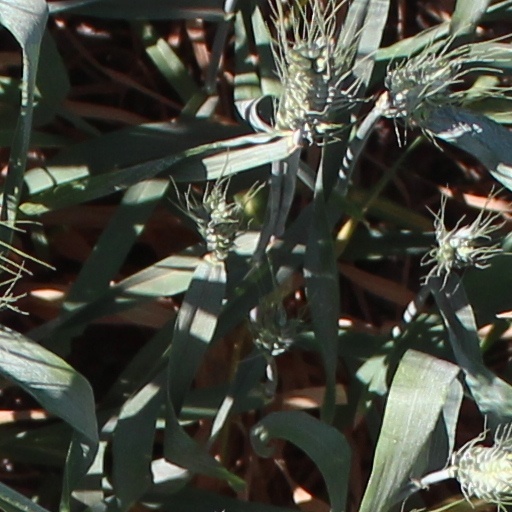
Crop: wheat